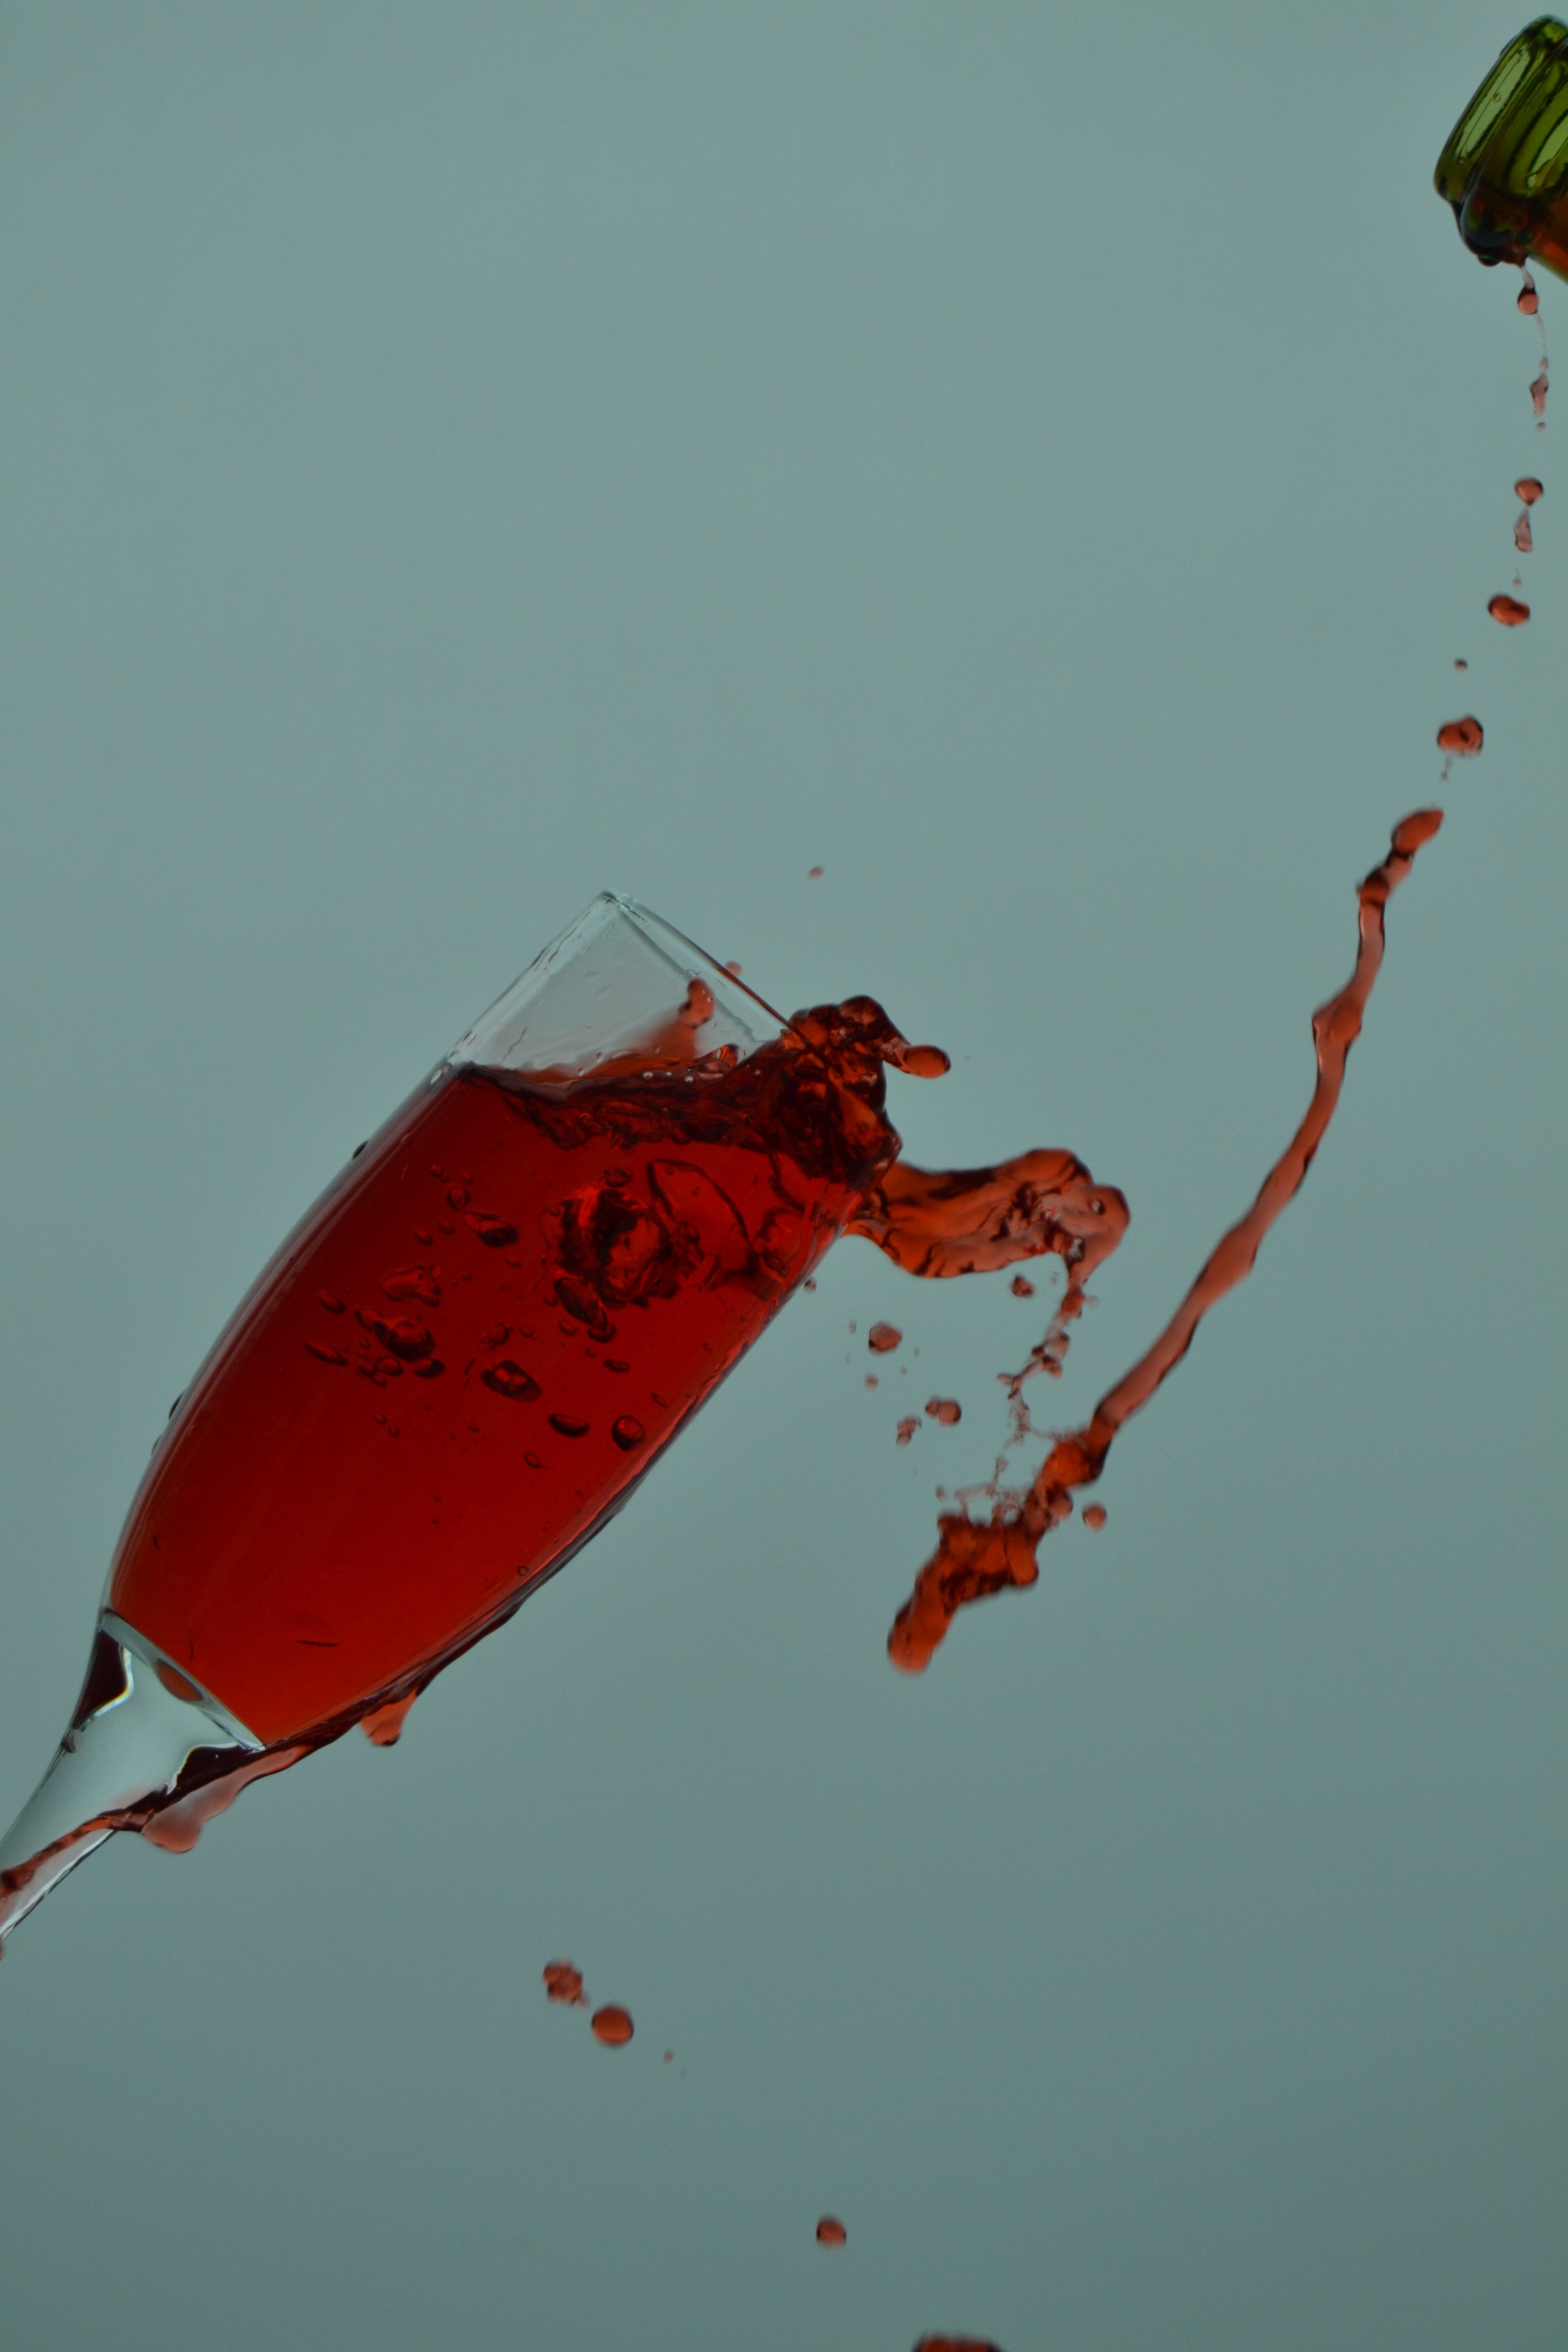
wine, glass, time, red, splash, color, drink, red wine, illustration, macro photography, atmosphere of earth